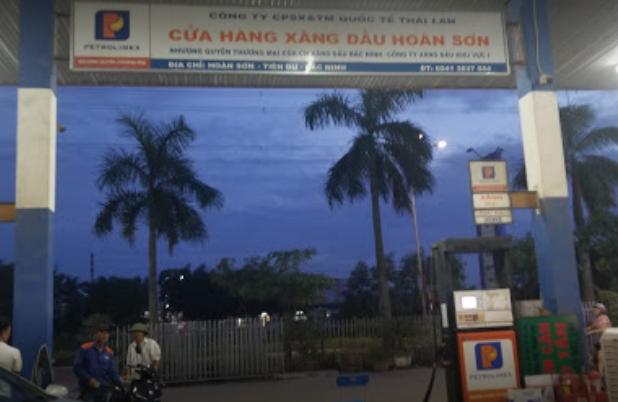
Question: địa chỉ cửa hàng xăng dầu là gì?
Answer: hoàn sơn, tiên du, bắc ninh